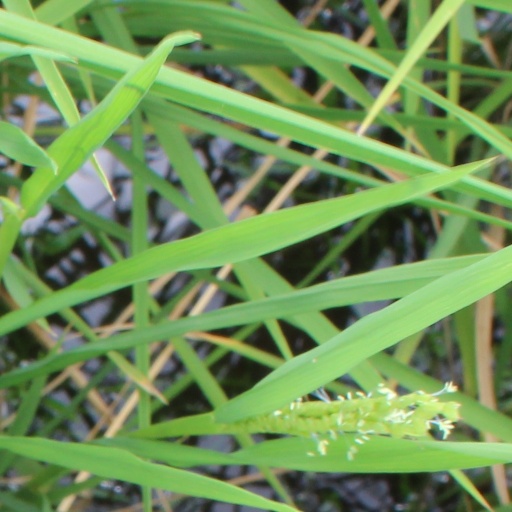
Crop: rice